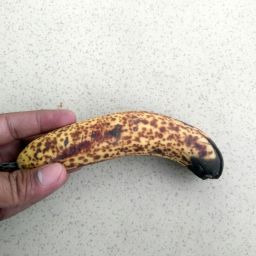
Fruit: Banana
Quality: Bad